Manchuria

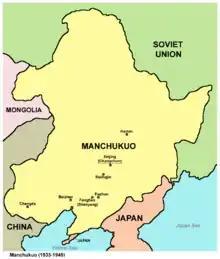
Map of Manchukuo (1933–1945)

To counter the increasing influence of Meiji era Japan in the region, the Qing granted Russia the right to construct railways in Manchuria, including the Chinese Eastern Railway in 1896.